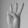
ASL letter: W